Murat Özyer

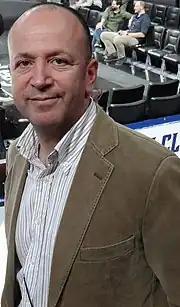
Murat Özyer in 2018

Necdet Murat Özyer (born 31 March 1966) is a former Turkish national basketball player. He is now the coordinator of Galatasaray Medical Park men' s basketball team.